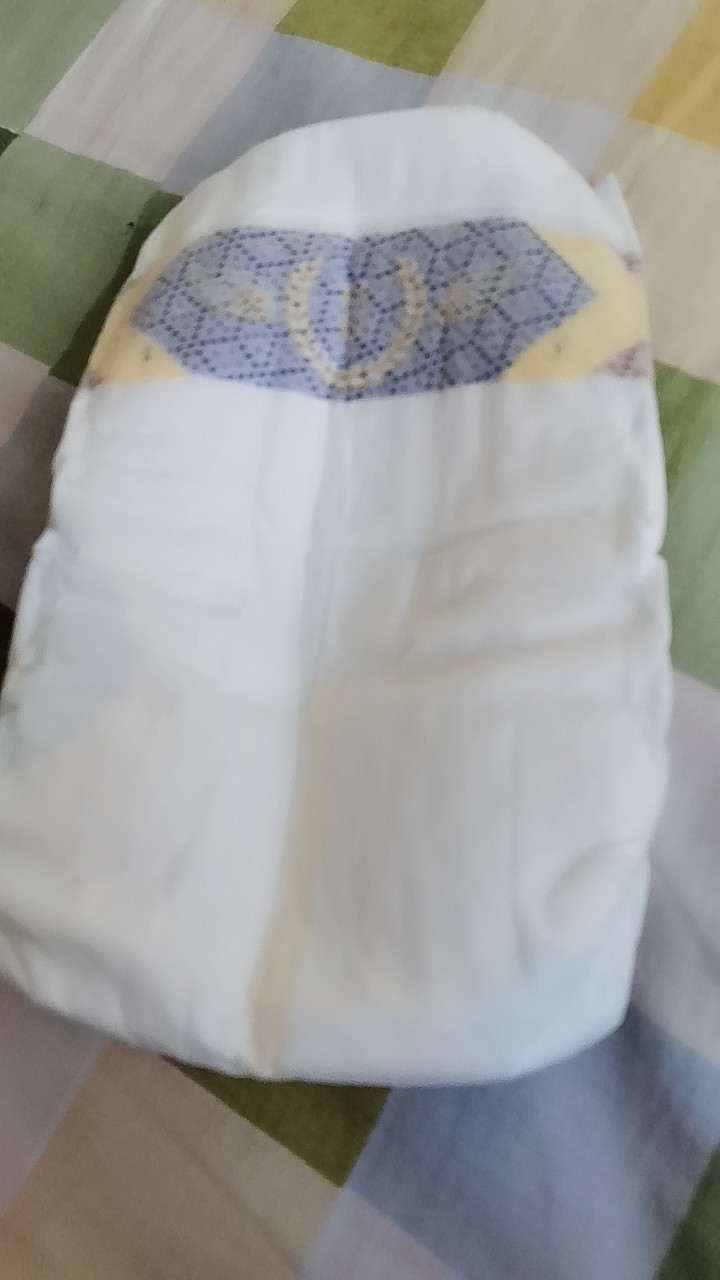
Label: trash